Masonic Hall (Manhattan)

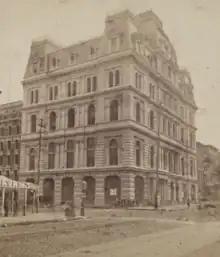

Due to infighting in the Grand Lodge, the Panic of 1857, and the American Civil War, it would not be until the mid-1870s that the Grand Lodge would again have a permanent meeting location. On June 8, 1870, the cornerstone was laid for a new Second French Empire Style building at 23rd Street and 6th Avenue which served as the headquarters of the Grand Lodge from 1875 to 1909. It was located directly across the street from Booth's Theatre. The building was designed by Napoleon LeBrun and due to the Panic of 1873 would take four years to complete, at the staggering cost of $1.279 million. Construction was completed in late 1874, with the formal dedication on June 2, 1875.